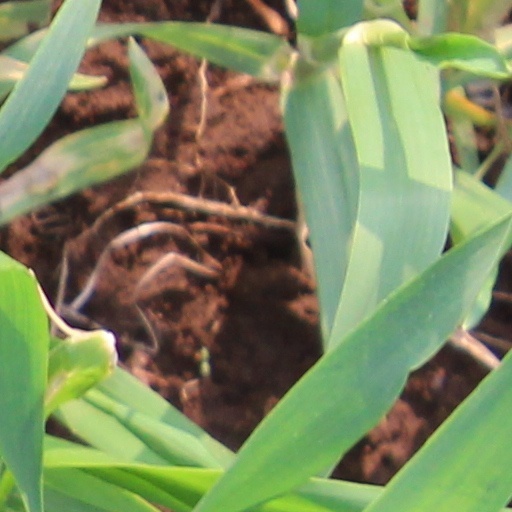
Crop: wheat